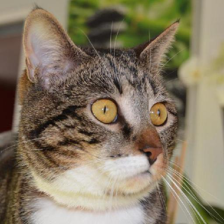
Label: animals